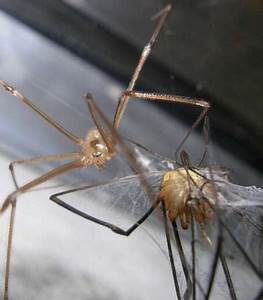
Label: spider